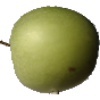
Label: apple_granny_smith